Poo (film)

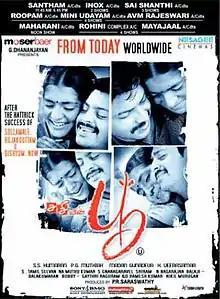
Theatrical release poster

Poo is a 2008 Indian Tamil-language romantic drama film directed by Sasi, based on the short story, "Veyilodu Poi" written by Thamizh Selvan. The film, produced by Moser Baer and Nesagee Cinemas, stars Srikanth and Parvathy Thiruvothu (in her Tamil film debut) in the lead roles. The music was composed by S. S. Kumaran with cinematography by P. G. Muthaiah and editing by Mathan Gunadeva. The film was released on 28 November 2008 to positive reviews, and won several awards.